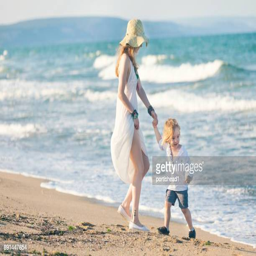
mother and son having fun on the beach